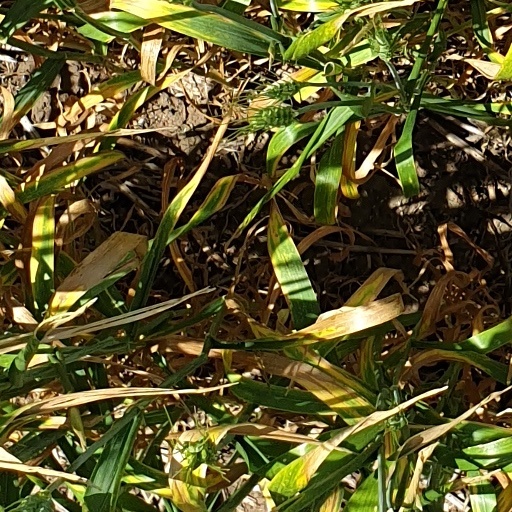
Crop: wheat